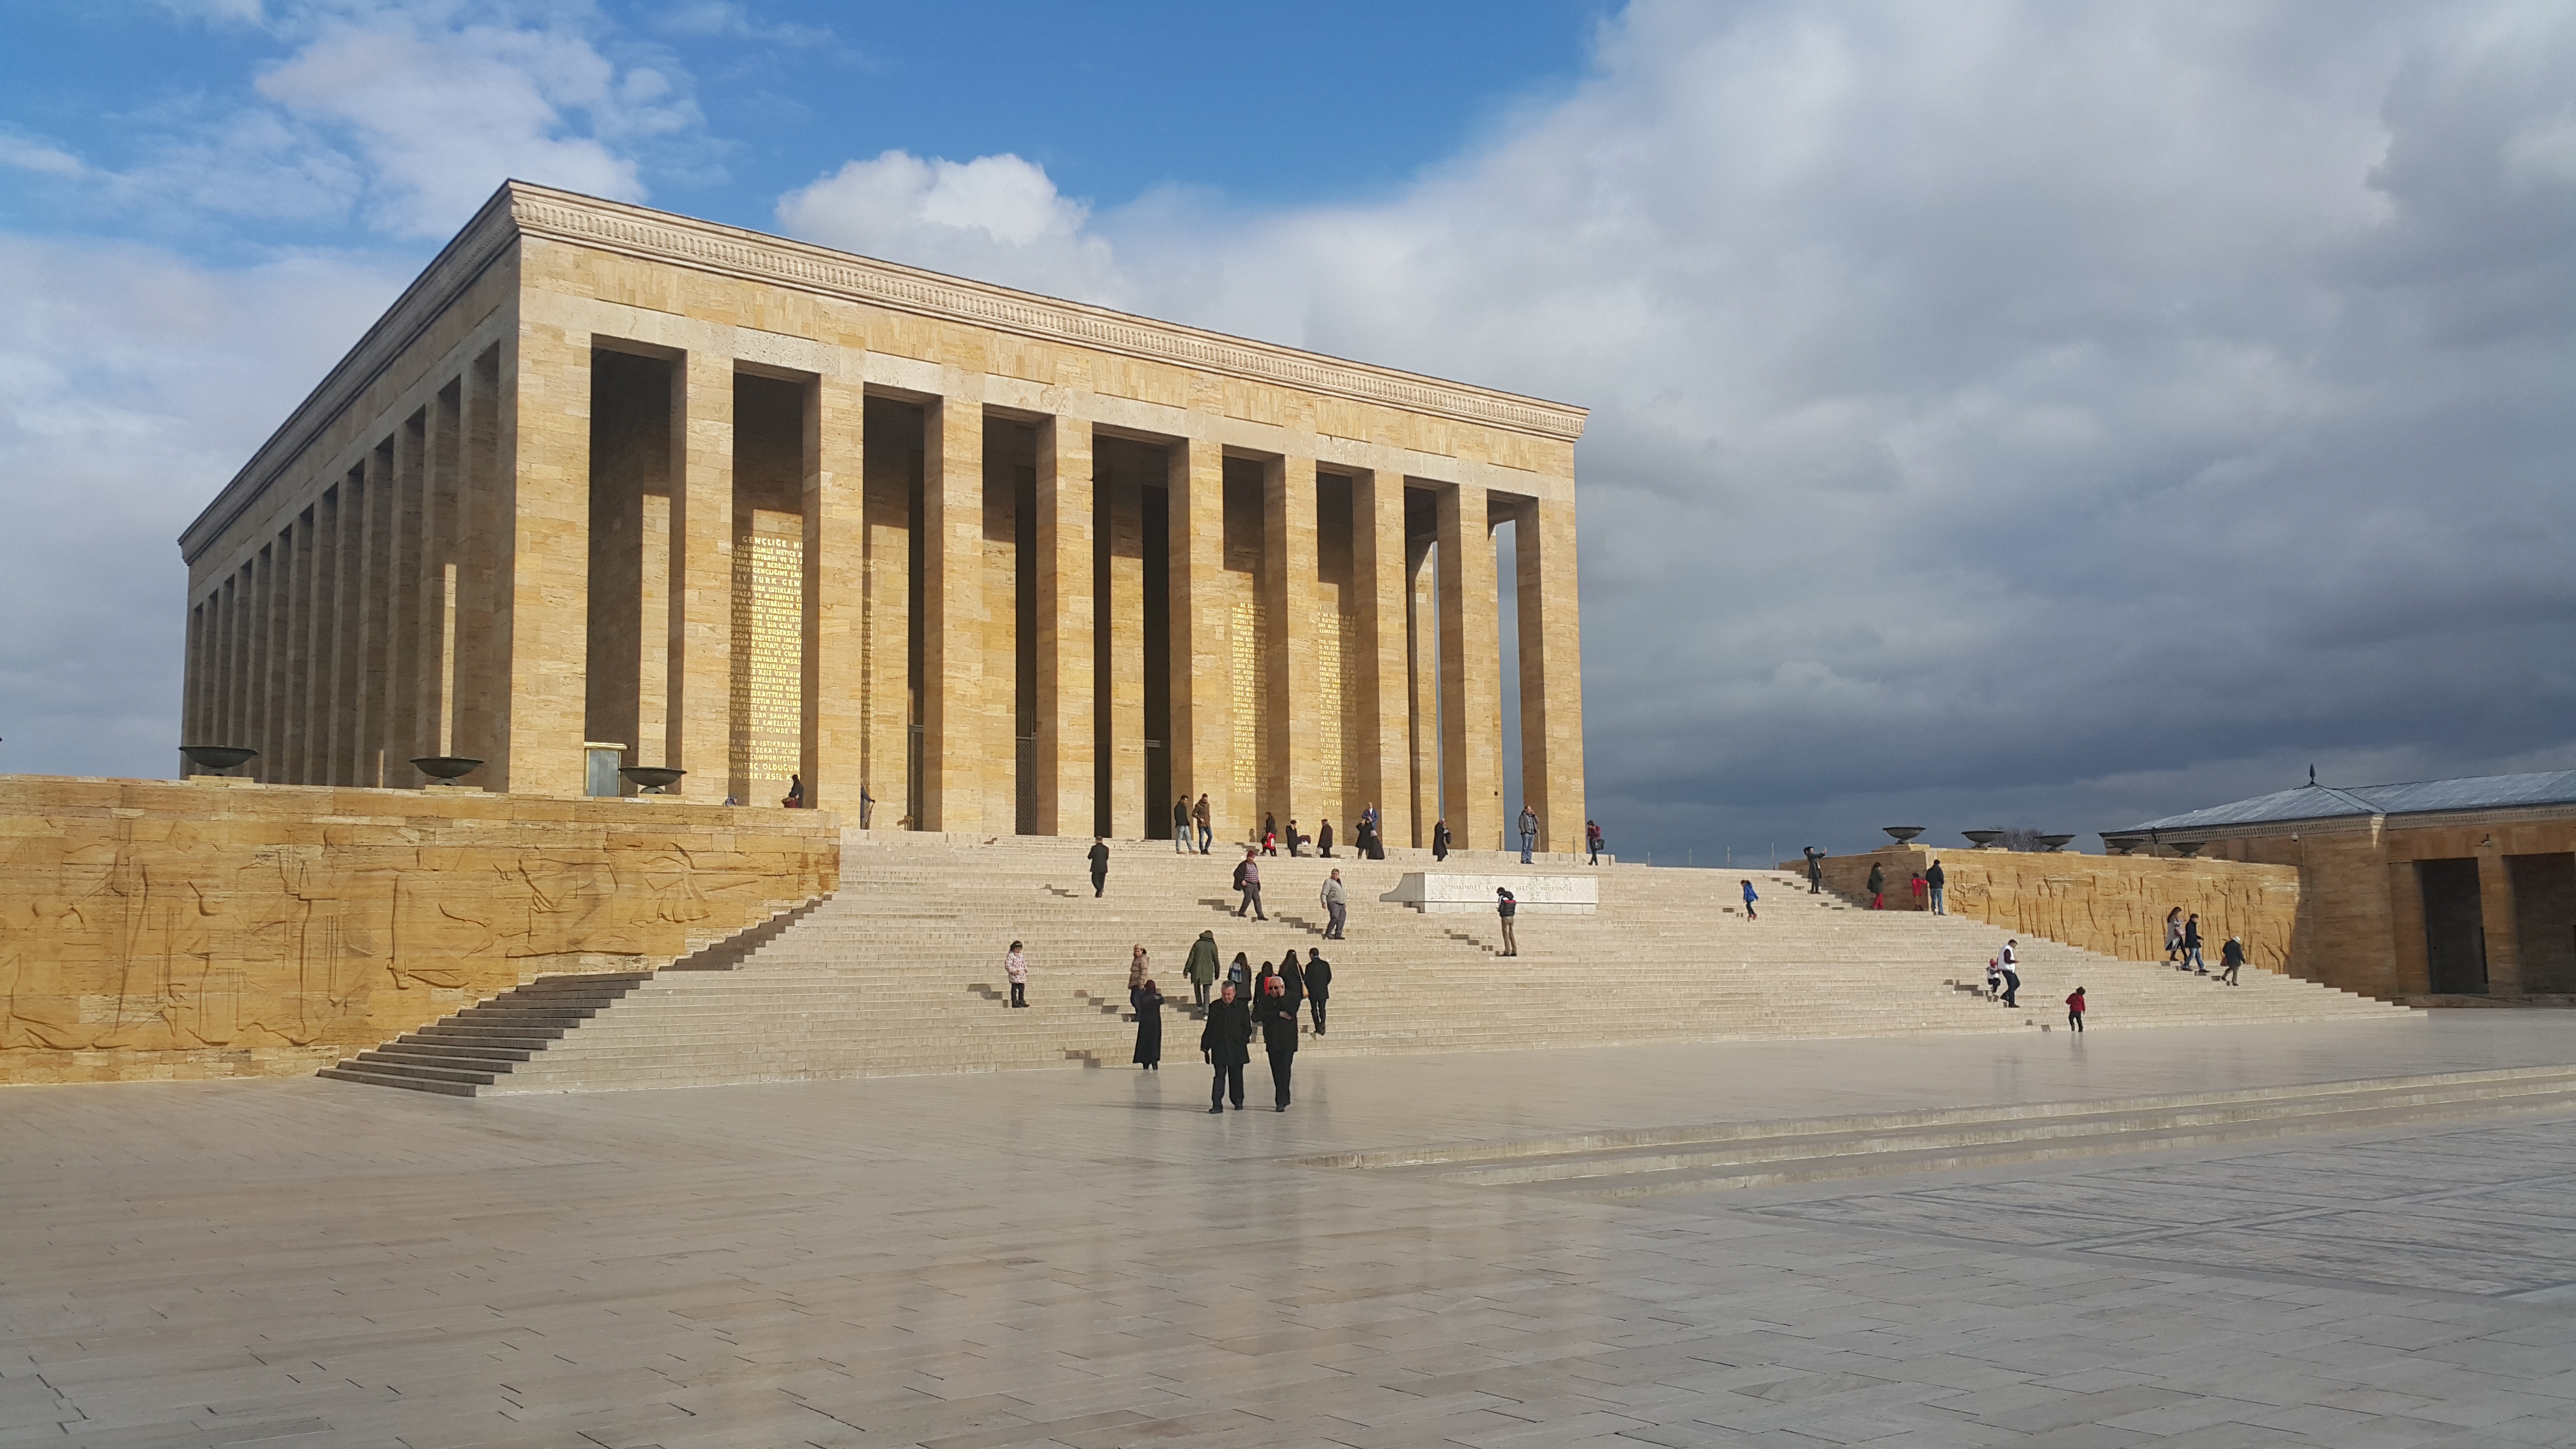
architecture, structure, building, monument, landmark, facade, memorial, temple, tourist attraction, mausoleum, ankara, ancient history, n mausoleum